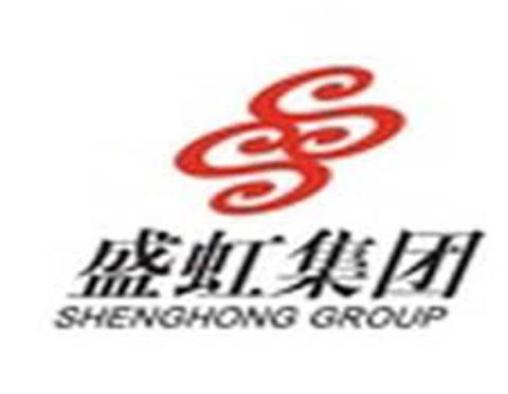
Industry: Others